Kooky

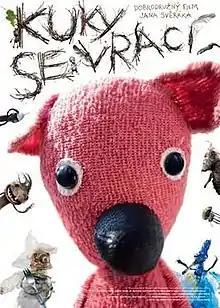

Kooky (literally "Kuky returns", a pun on "Lassie se vrací") is a 2010 Czech action comedy film directed by Jan Svěrák. The film combines techniques of puppet animation, stop motion and live action. It tells the story of a six-year-old asthmatic boy whose parents throw his favorite toy away, an old teddy bear named Kooky. The boy, however, secretly sneaks out of the house at night (without his boots and being dressed only in his pajamas), to retrieve Kooky from the garbage can and bring him back home. Due to that, the boy gets ill. In his feverish dreams, Kooky comes to life in the landfill, escapes into a mysterious forest and begins its journey amongst the rough-and-ready creatures of the forest.